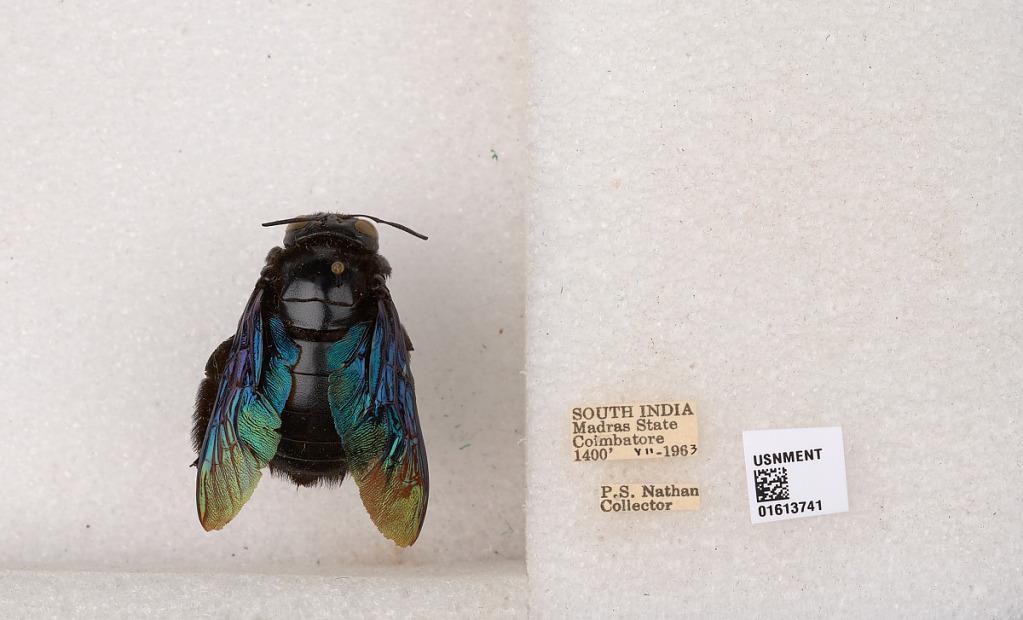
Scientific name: Xylocopa (Mesotrichia) tenuiscapa Westwood
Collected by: P. Nathan
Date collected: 1963-7-1
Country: India
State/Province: Tamil Nadu
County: Coimbatore
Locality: Coimbatore